Iñigo Idiakez

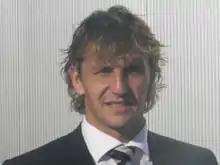
Idiakez in 2005

Iñigo Idiakez Barkaiztegi (born 8 November 1973) is a Spanish former footballer who played as a midfielder or forward, and is a manager.